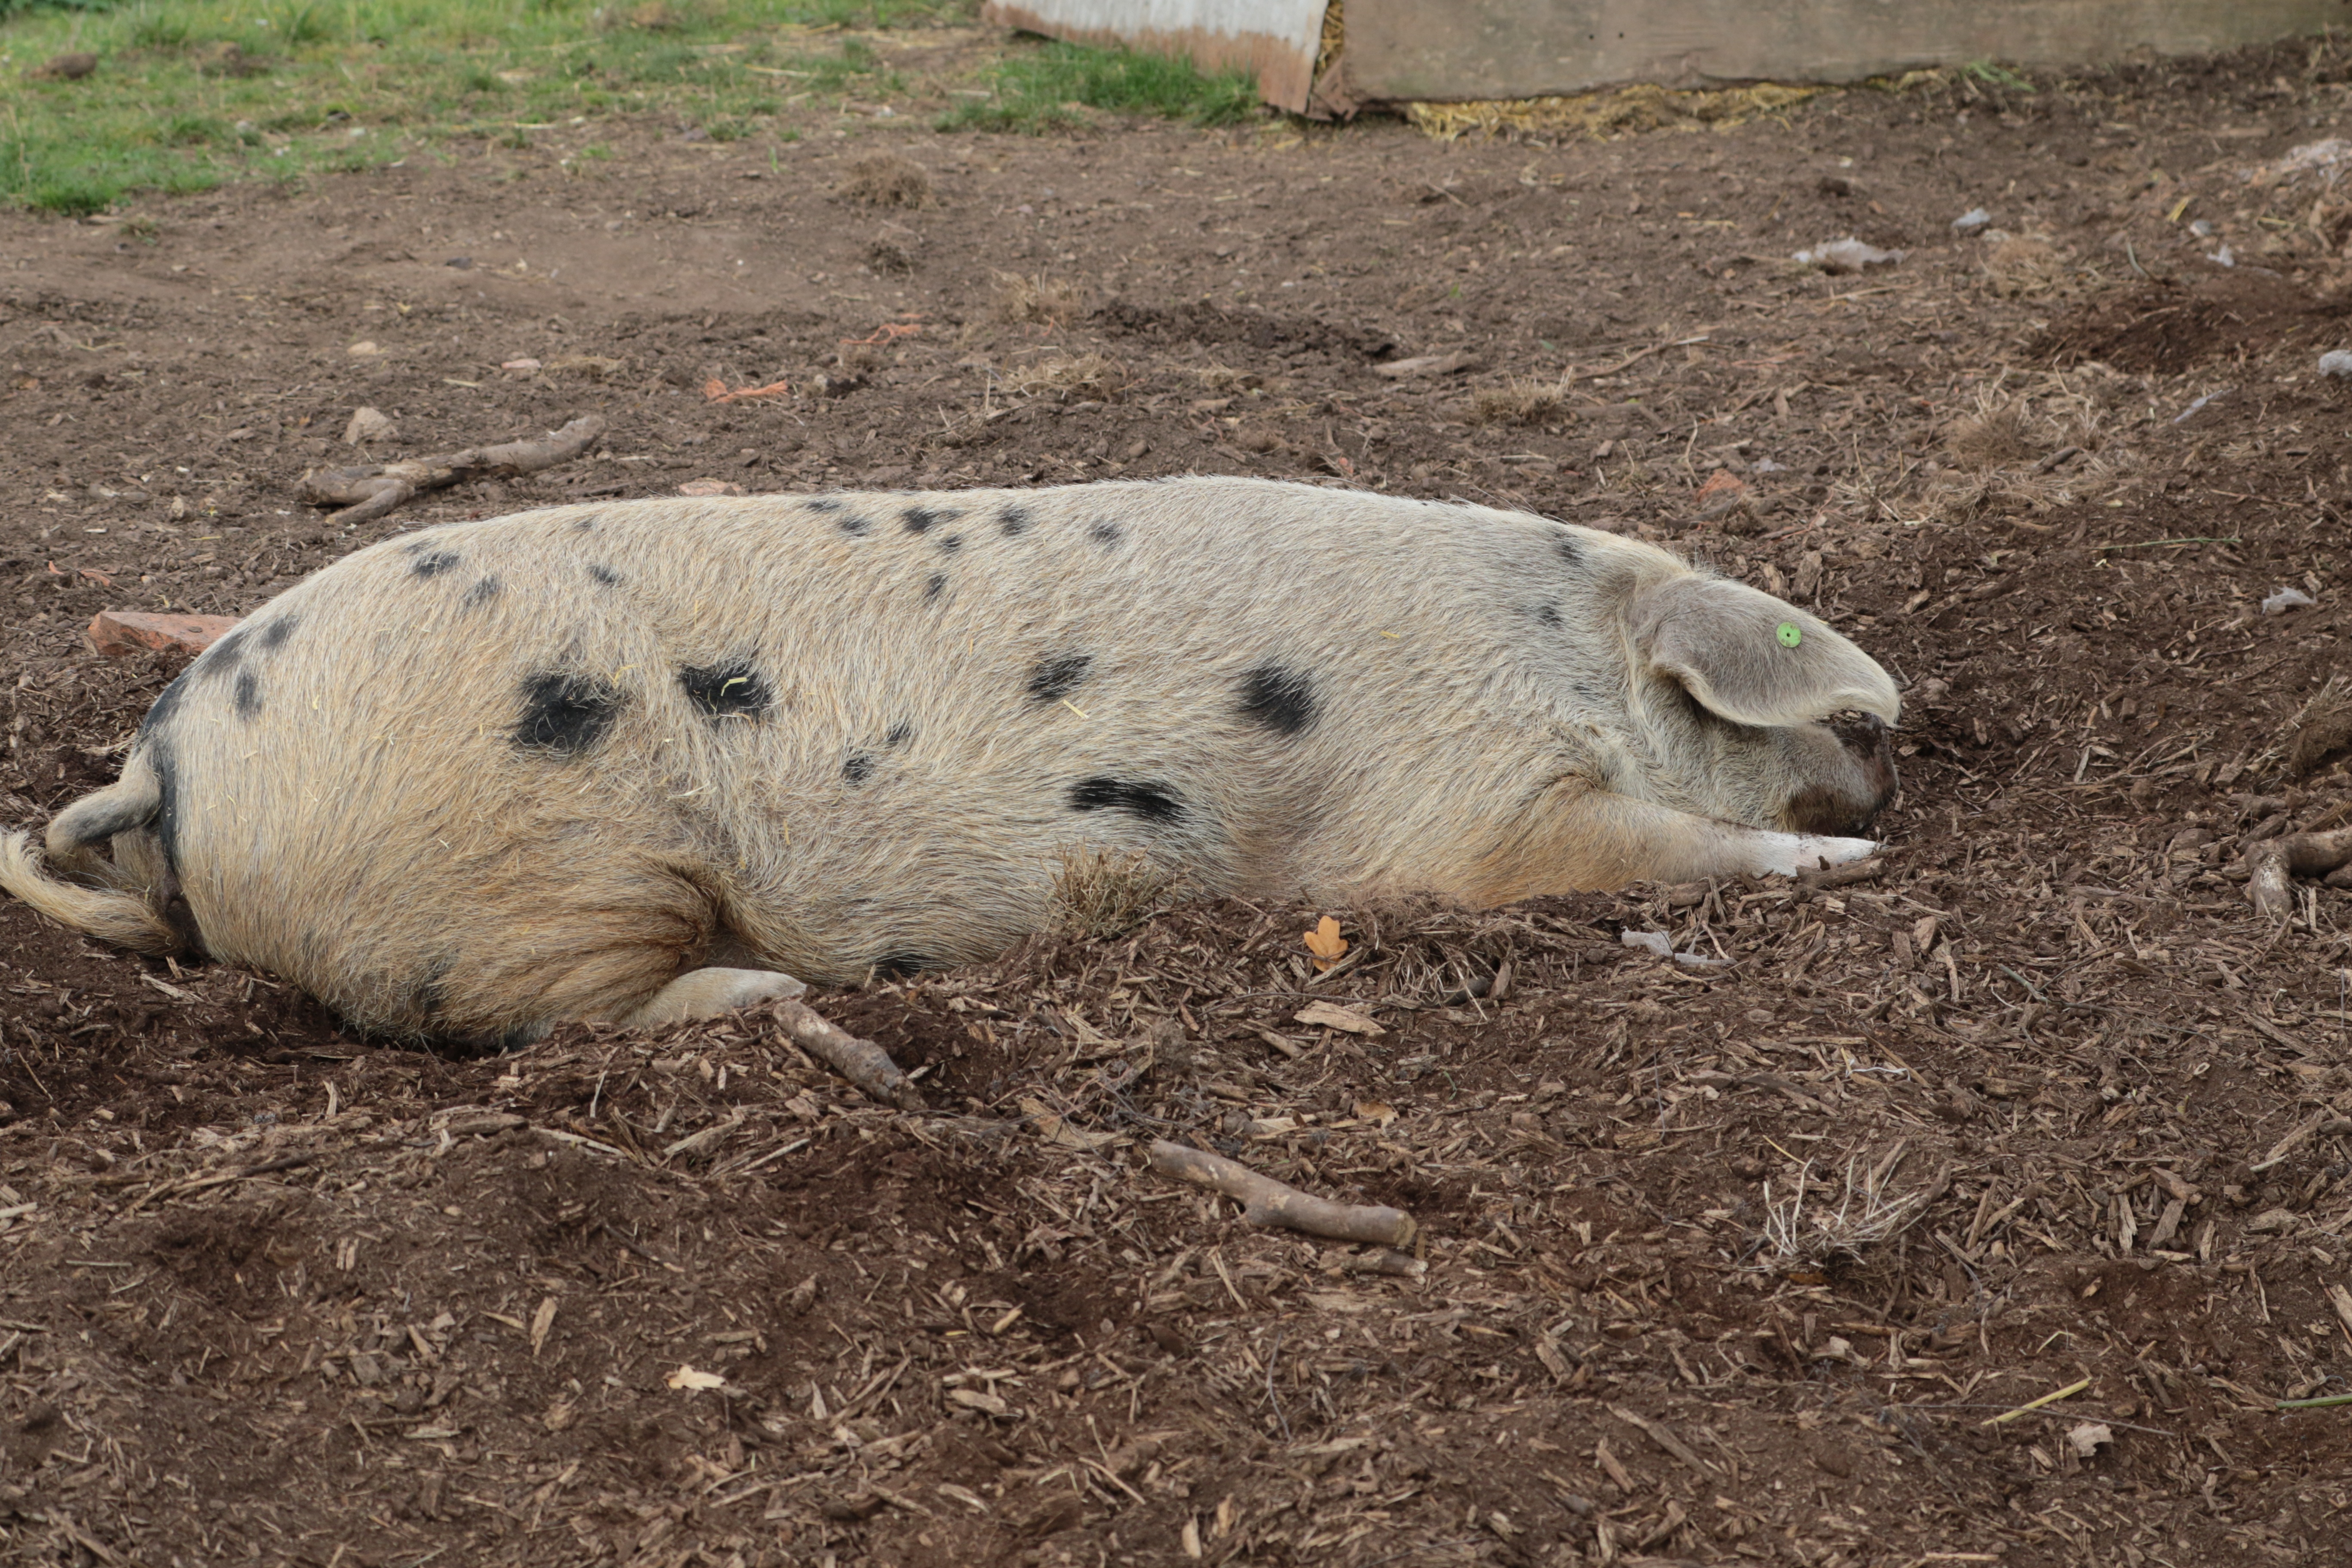
farm, animal, wildlife, farming, livestock, mammal, agriculture, pink, pork, fauna, agricultural, hog, boar, piglet, snout, vertebrate, pig, swine, piggy, pigfarm, porker, pigpen, domestic pig, pig like mammal